Description of the Western Isles of Scotland

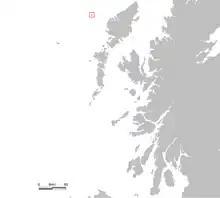
Location of the Flannan Isles relative to the Outer and Inner Hebrides

Donald Monro was born early in the 16th century, the eldest of the six sons of Alexander Monro of Kiltearn and Janet, daughter of Farquhar Maclean of Dochgarroch. His father was a grandson of George Munro, 10th Baron of Foulis. Donald became the vicar of Snizort and Raasay in 1526, and was nominated to the Archdeaconry of the Isles probably in or shortly after 1549. These were troubled times in the Highlands and Islands, with Domhnall Dubh's attempts to resurrect the Lordship of the Isles only failing on his death in 1545. Partly as a result, the See of the Isles was one of the poorest in Scotland and although Monro lists fourteen islands as belonging to its Bishop, in practice rents were hard to collect. In that year, he visited most of the islands on the west coast of Scotland and wrote his manuscript account of them, together with a brief genealogical account of various branches of Clan Donald. He referred to himself as "High Dean of the Isles" and his position was one of considerable influence although the advancing Reformation added further complication to the political landscape in which he was operating.